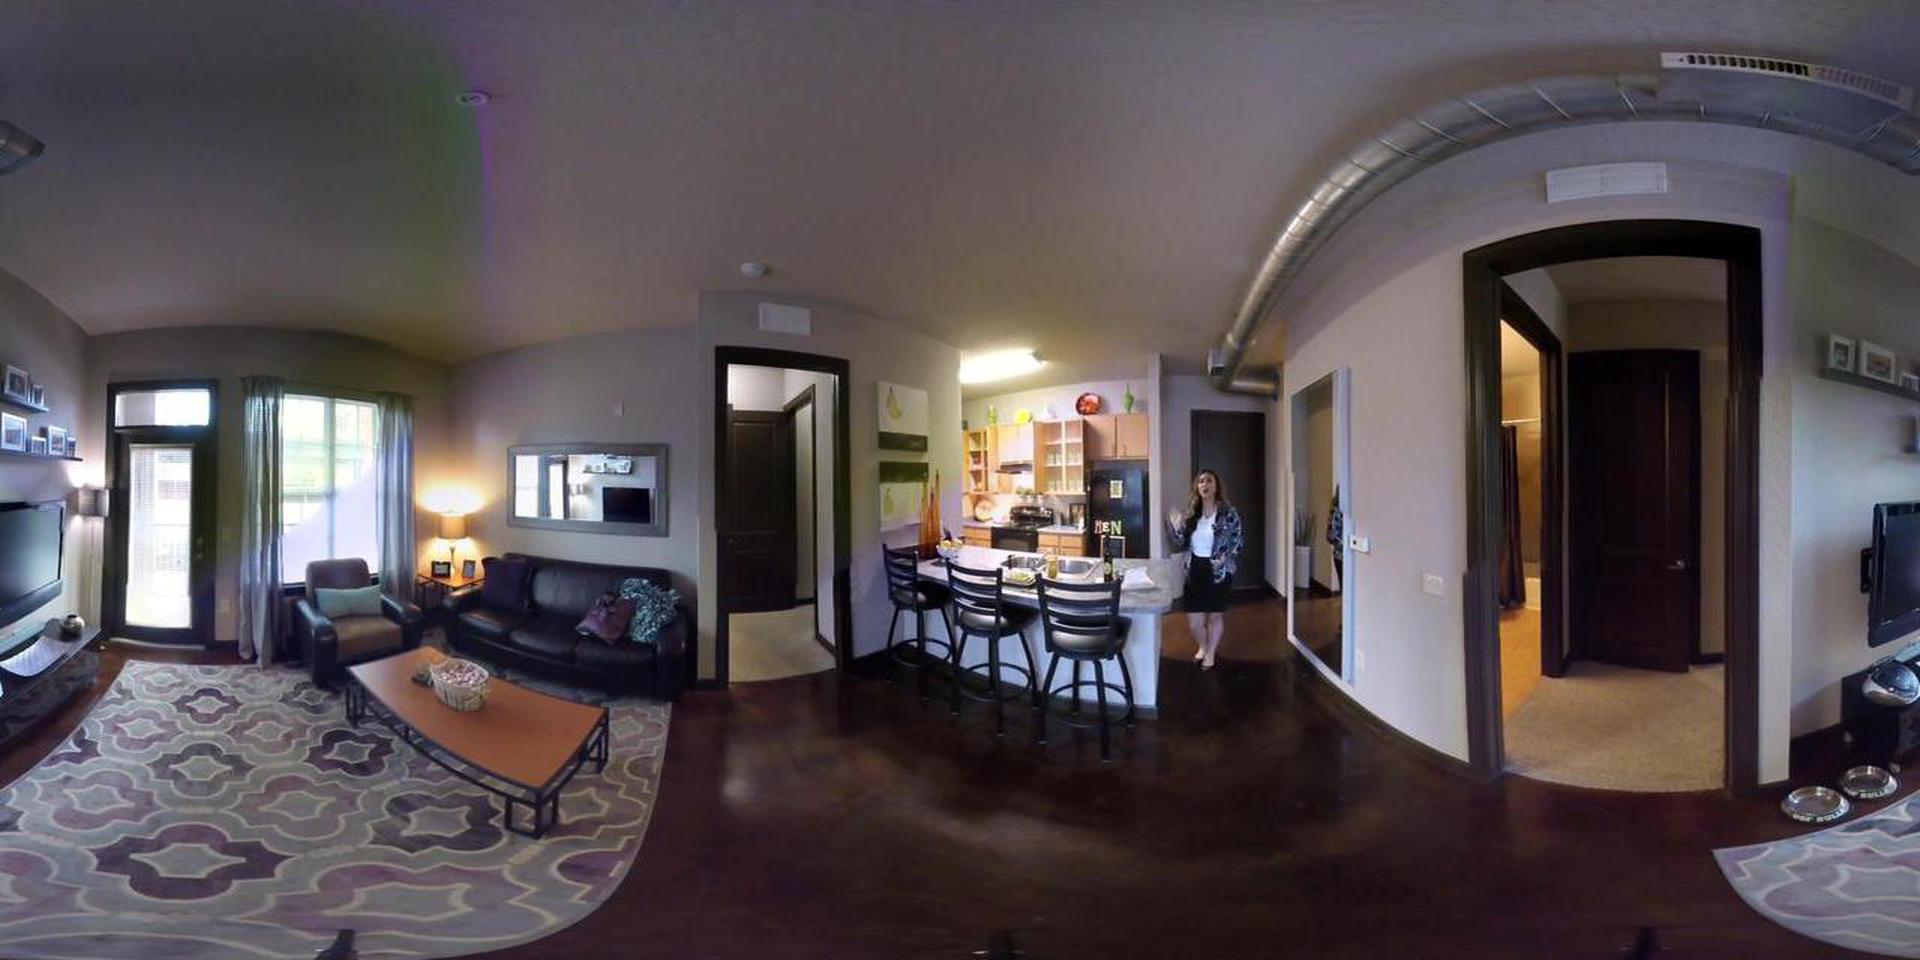
Referred object: the rectangular mirror above the sofa

Referred object: look slightly left to see the coffee table

Referred object: the armchair opposite the sofa